Pierre Soulé

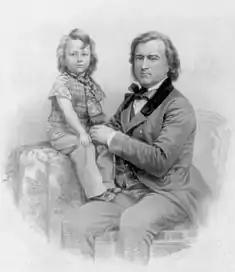
Pierre Soulé with son, 1853

In late 1852, while in Washington, D.C., Soulé had provided some support and assistance to the agent responsible for rescuing Solomon Northup, a free black from Saratoga Springs, New York, who had been kidnapped and sold into slavery. Northup was held as a slave for twelve years by planters in the Red River region, in Louisiana.